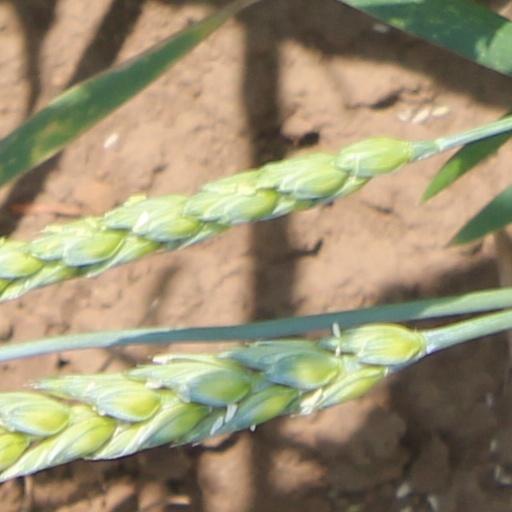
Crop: wheat